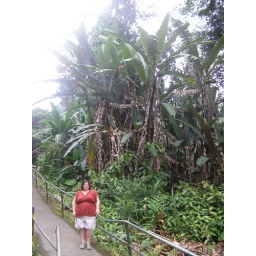
Robin by a banana tree on the hike to Akaka Falls